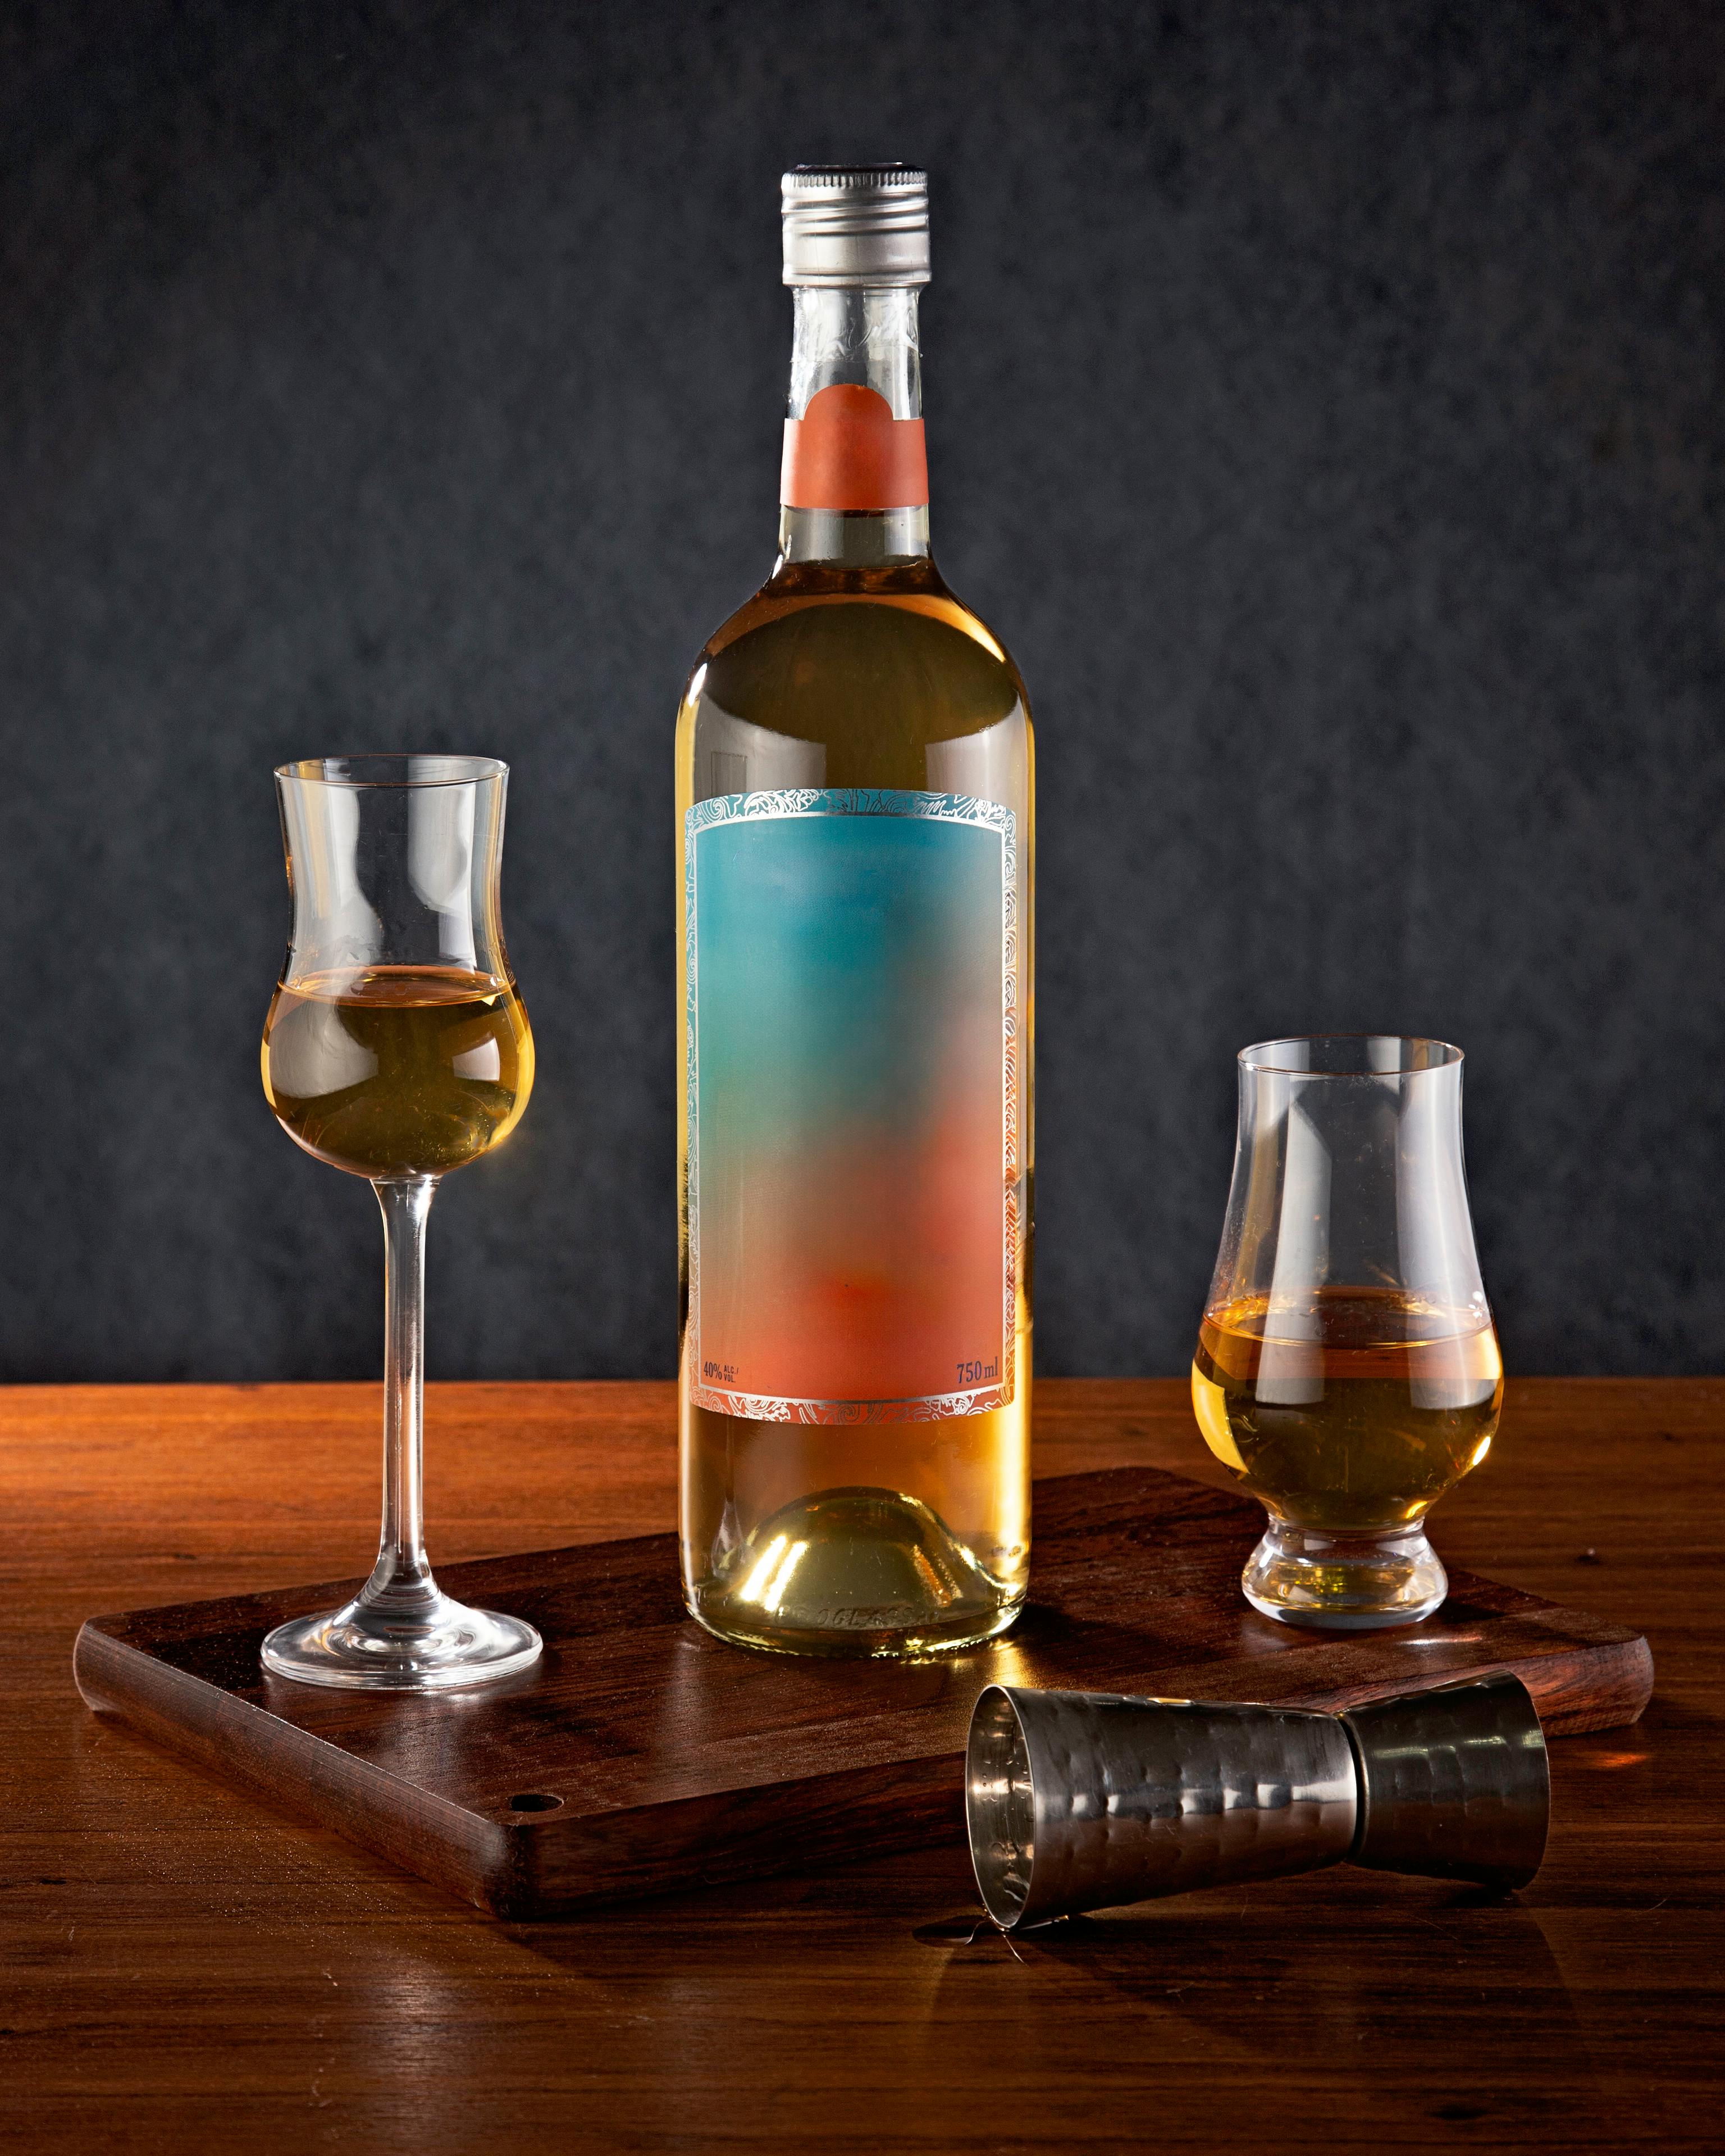
drink, bottle, drinkware, liquid, solution, glass bottle, barware, table, fluid, alcoholic beverage, amber, tableware, alcohol, wood, glass, Solvent, distilled beverage, wine bottle, art, dessert wine, liqueur, stemware, ingredient, still life photography, whisky, hardwood, still life, electric blue, oil, champagne stemware, scotch whisky, home accessories, Drinking establishment, bottle cap, Bottle stopper saver, blended whiskey, varnish, classic cocktail, aperitif, wine, beer bottle, serveware, food